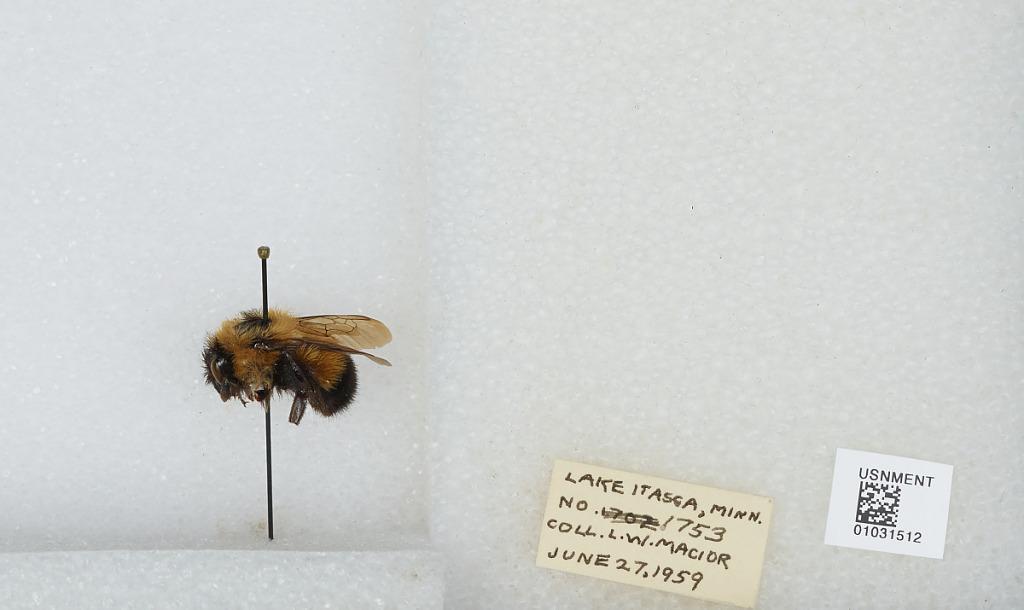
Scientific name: Bombus (Pyrobombus) vagans vagans Smith
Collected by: L. Macior
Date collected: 1959-6-27
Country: United States
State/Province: Minnesota
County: Clearwater
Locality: Lake Itasca
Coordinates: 47.2181, -95.2072